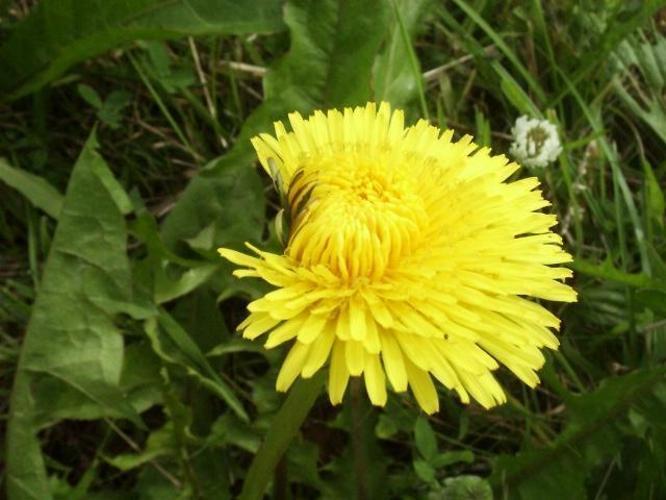
Flower: Dandelion